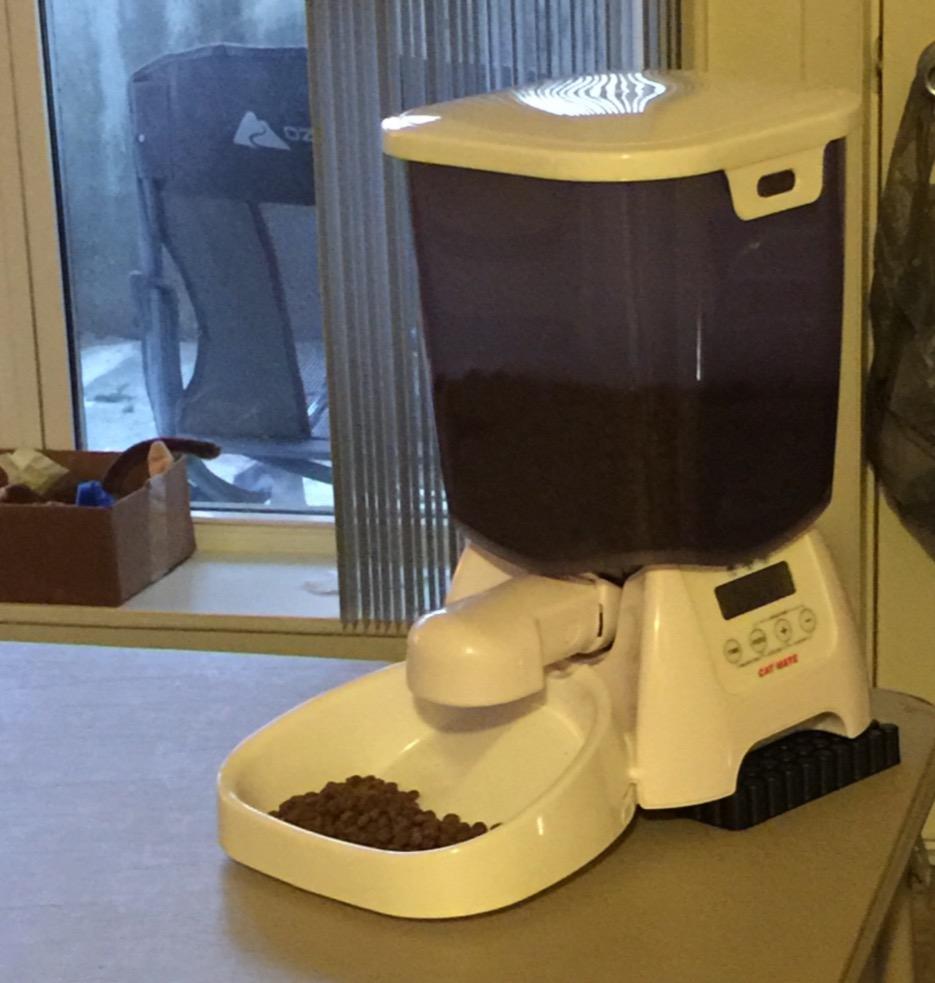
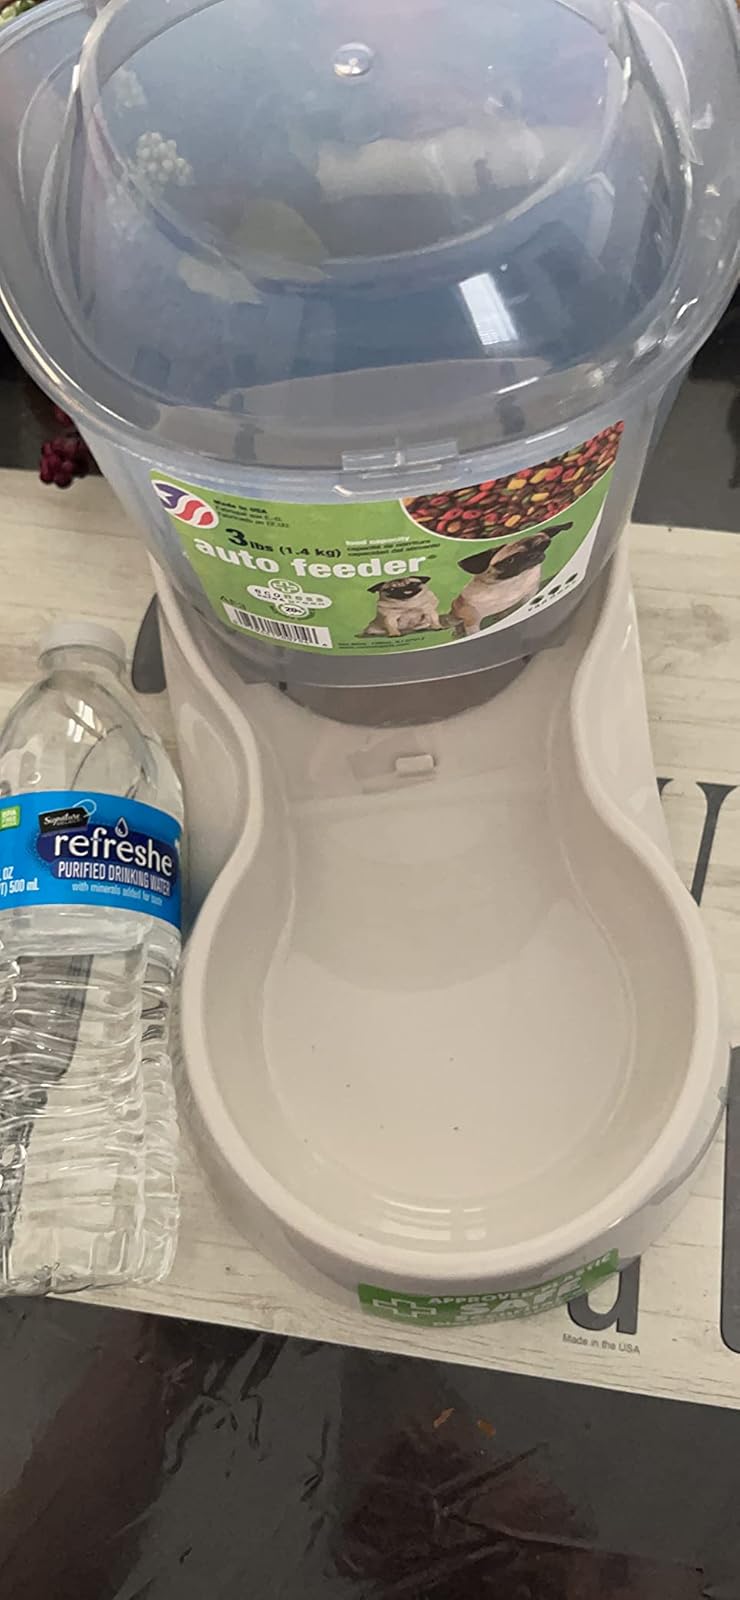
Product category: items_feeder
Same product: no